Low-frequency radio range

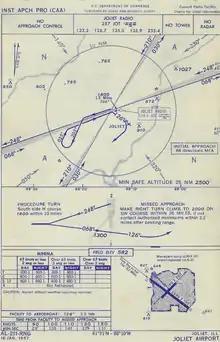
Diagram showing large central circle; four lines go out from a central point forming four quadrants, marked with letters A and N; at the bottom right corner, there is a separate small diagram with two thick black intersecting lines (depicting runways); an arrow points to the longer line (runway) with the words: "From range to airport 3.2 miles, 126 degrees"

The airborne radio receivers—initially simple amplitude modulation (AM) sets—were tuned to the frequency of the low-frequency radio ground transmitters, and the Morse code audio was detected and amplified into speakers, typically in headsets worn by the pilots. The pilots would constantly listen to the audio signal, and attempt to fly the aircraft along the course lines ("flying the beam"), where a uniform tone would be heard. If the signal of a single letter ("A" or "N") became audibly distinct, the aircraft would be turned as needed so that the modulation of the two letters would overlap again, and the Morse code audio would become a steady tone. The "on course" region, where the "A" and "N" audibly merged, was approximately 3° wide, which translated into a course width of ±2.6 miles when 100 miles away from the station.